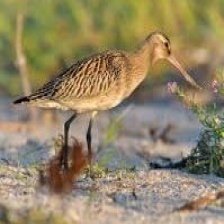
Species: BAR-TAILED GODWIT
Scientific name: LIMOSA LAPPONICA